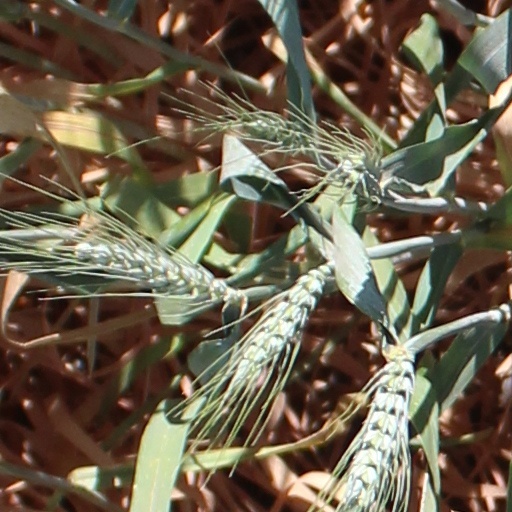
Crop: wheat